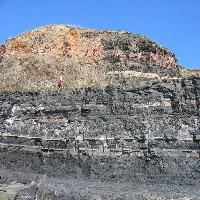
Weather: sun or clear